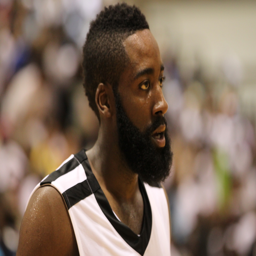
basketball player was one of players to average points per game last season